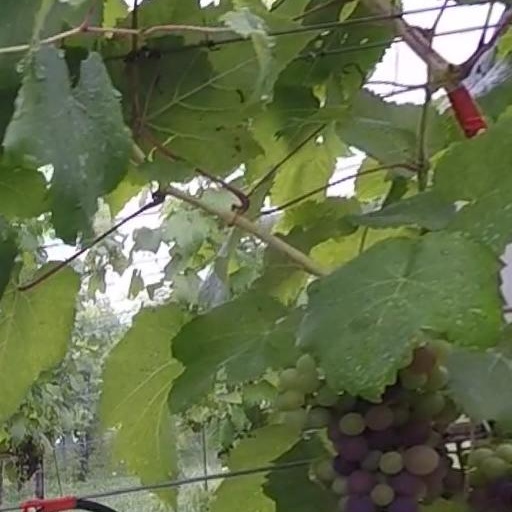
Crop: grape